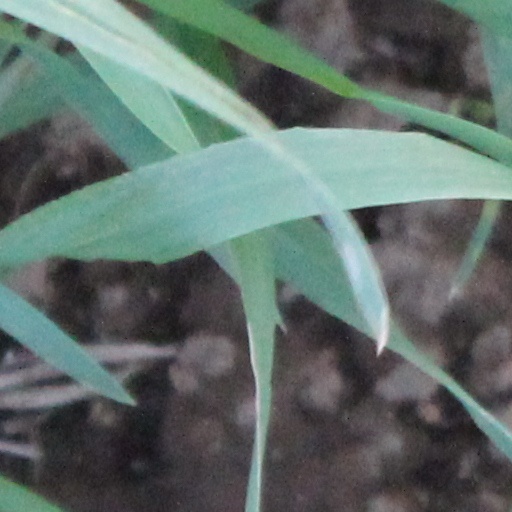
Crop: wheat